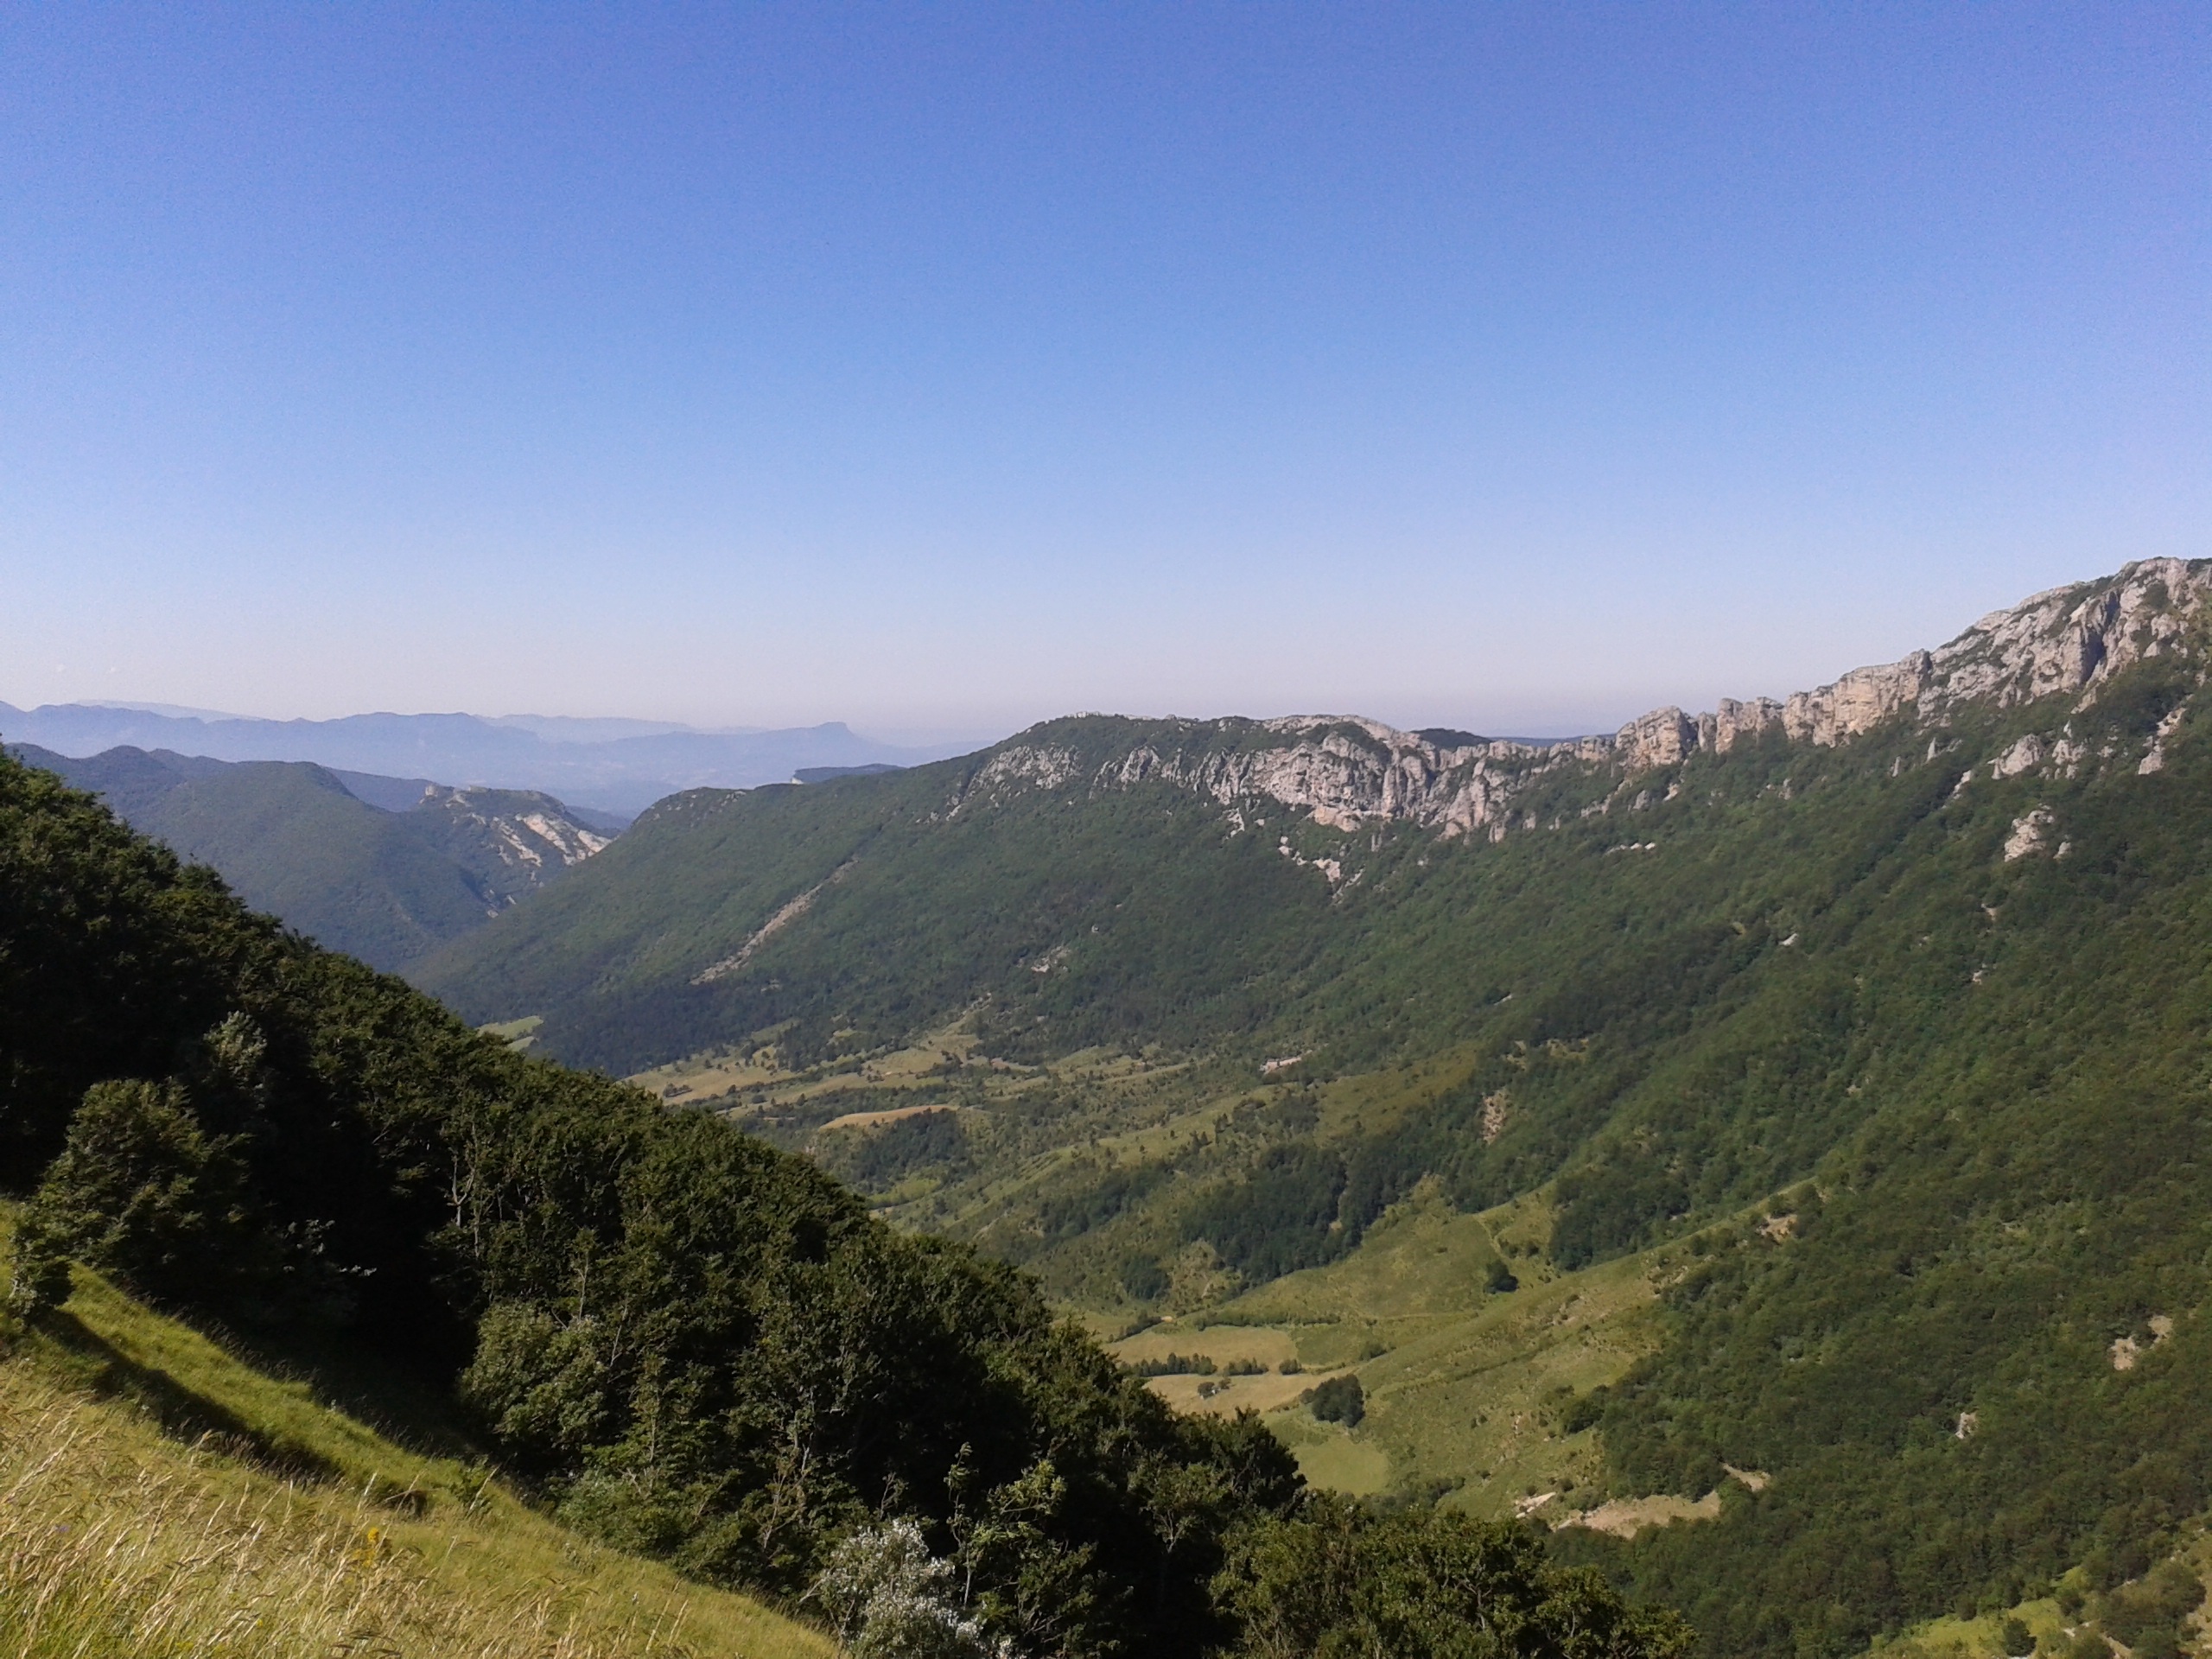
landscape, nature, wilderness, walking, mountain, hiking, trail, meadow, hill, adventure, valley, mountain range, ridge, summit, mountains, alps, plateau, fell, roche, loch, vercors, landform, mountain pass, vercors france, geographical feature, mountainous landforms